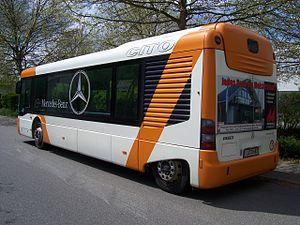
Le Mercedes-Benz Cito, de son nom complet Mercedes-Benz O 520 Cito, est un modèle de midibus hybride diesel-électrique à plancher bas lancé par Mercedes-Benz en 1999 et fabriqué jusqu'en 2003.